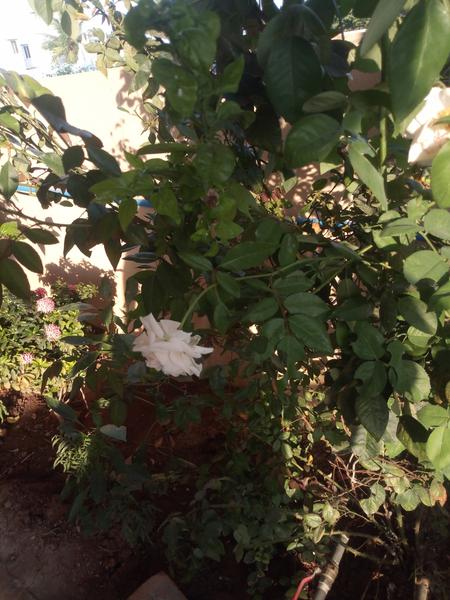
Plant: Rose